IMSA Performance

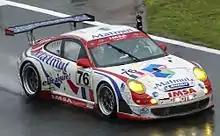
IMSA Performance Matmut Le Mans winning Porsche 997 GT3-RSR at the 2007 24 Hours of Le Mans

2007 is arguably the team's most successful year. Despite Narac racing for Oreca in the GT1 class in FFSA GT, the team still dominated the GT2 class thanks to the duo of Michel Lecourt and Richard Balandras using the new 997 GT3-RSR. Narac raced with the team in the 2007 Le Mans Series season and at Le Mans. The team didn't do particularly well in LMS, finishing seventh in both drivers' and teams' championships. Narac raced alongside Richard Lietz for the season.